Sportsgirl

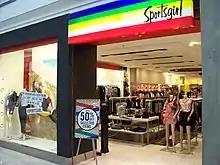
A Sportsgirl outlet in the Eastland Shopping Centre, Melbourne

In 2000, under new management by Sussan, Sportsgirl launched a new look for its stores, with the first unveiled at the Chadstone Shopping Centre in Melbourne.